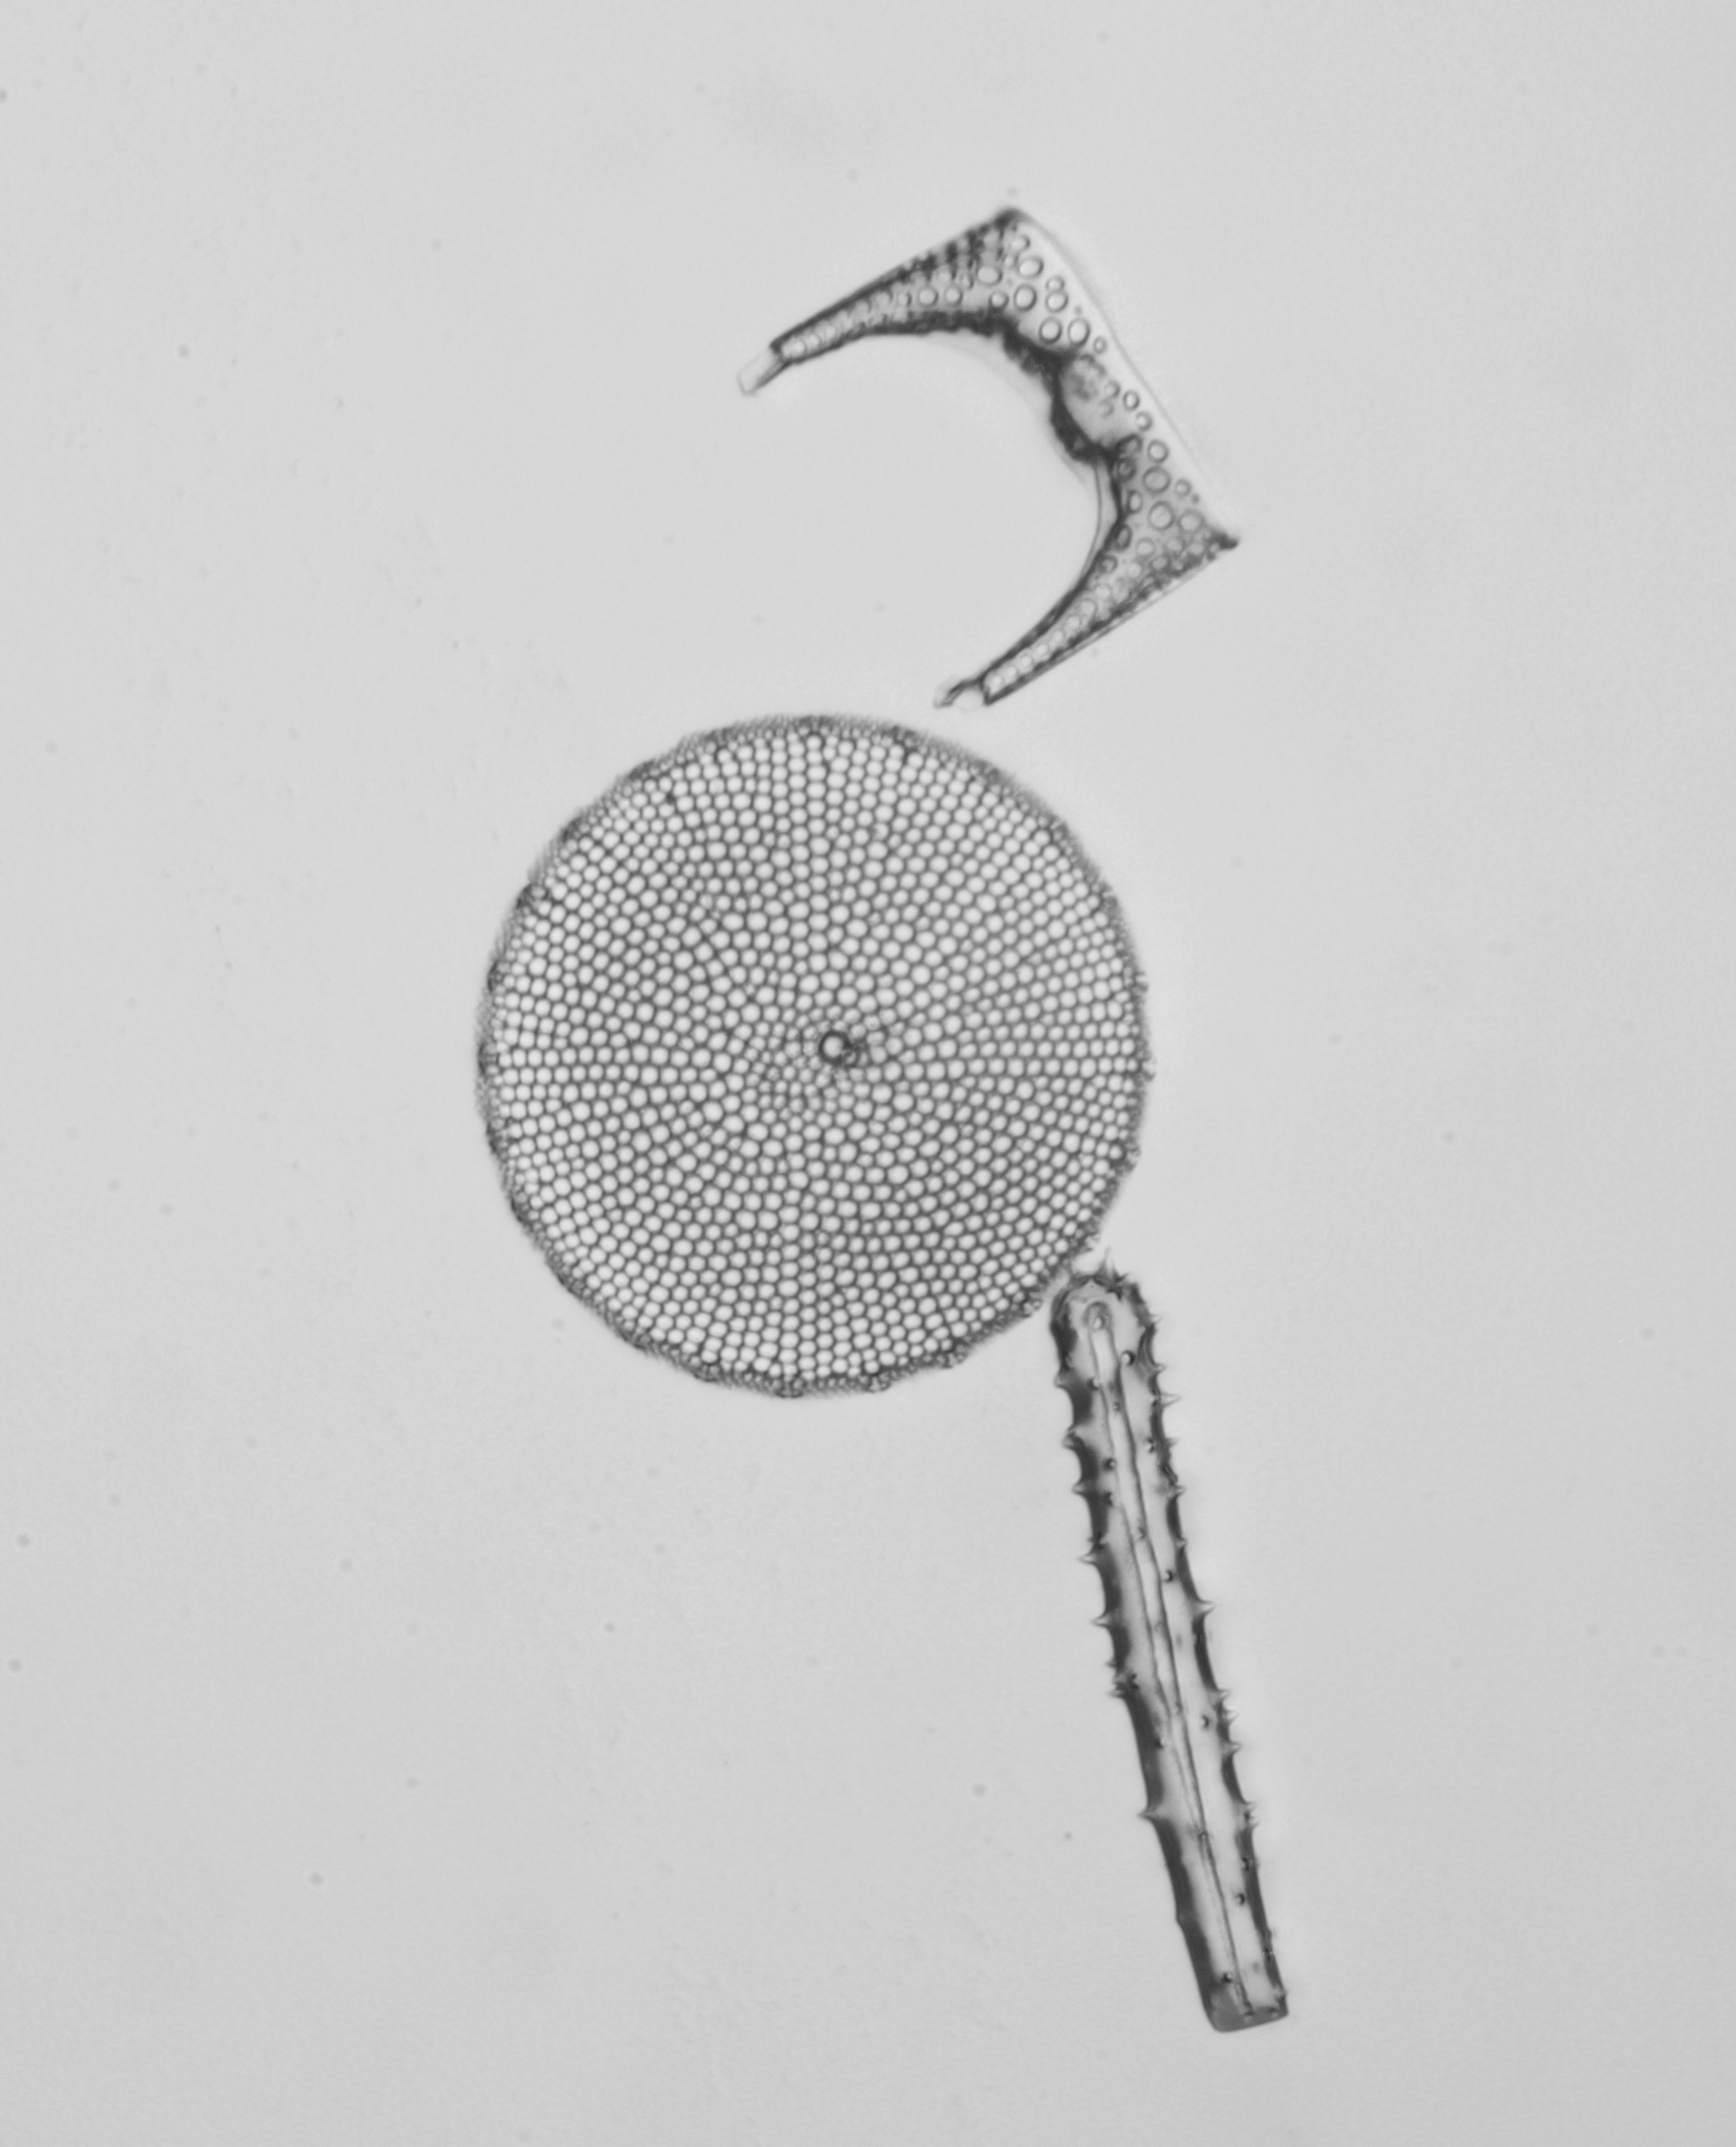
micro, product, sketch, drawing, algae, silver, mikro, radiolaria, protist, protists, protisten, einzeller, unicellular, protozoa, protozoen, protozoe, plankton, mikroskop, mikrofotografie, mikrofoto, microscop, microphotography, radiolarie, alga, algen, alge, diatom, diatoms, diatomee, diatomeen, kieselalgen, kieselalge